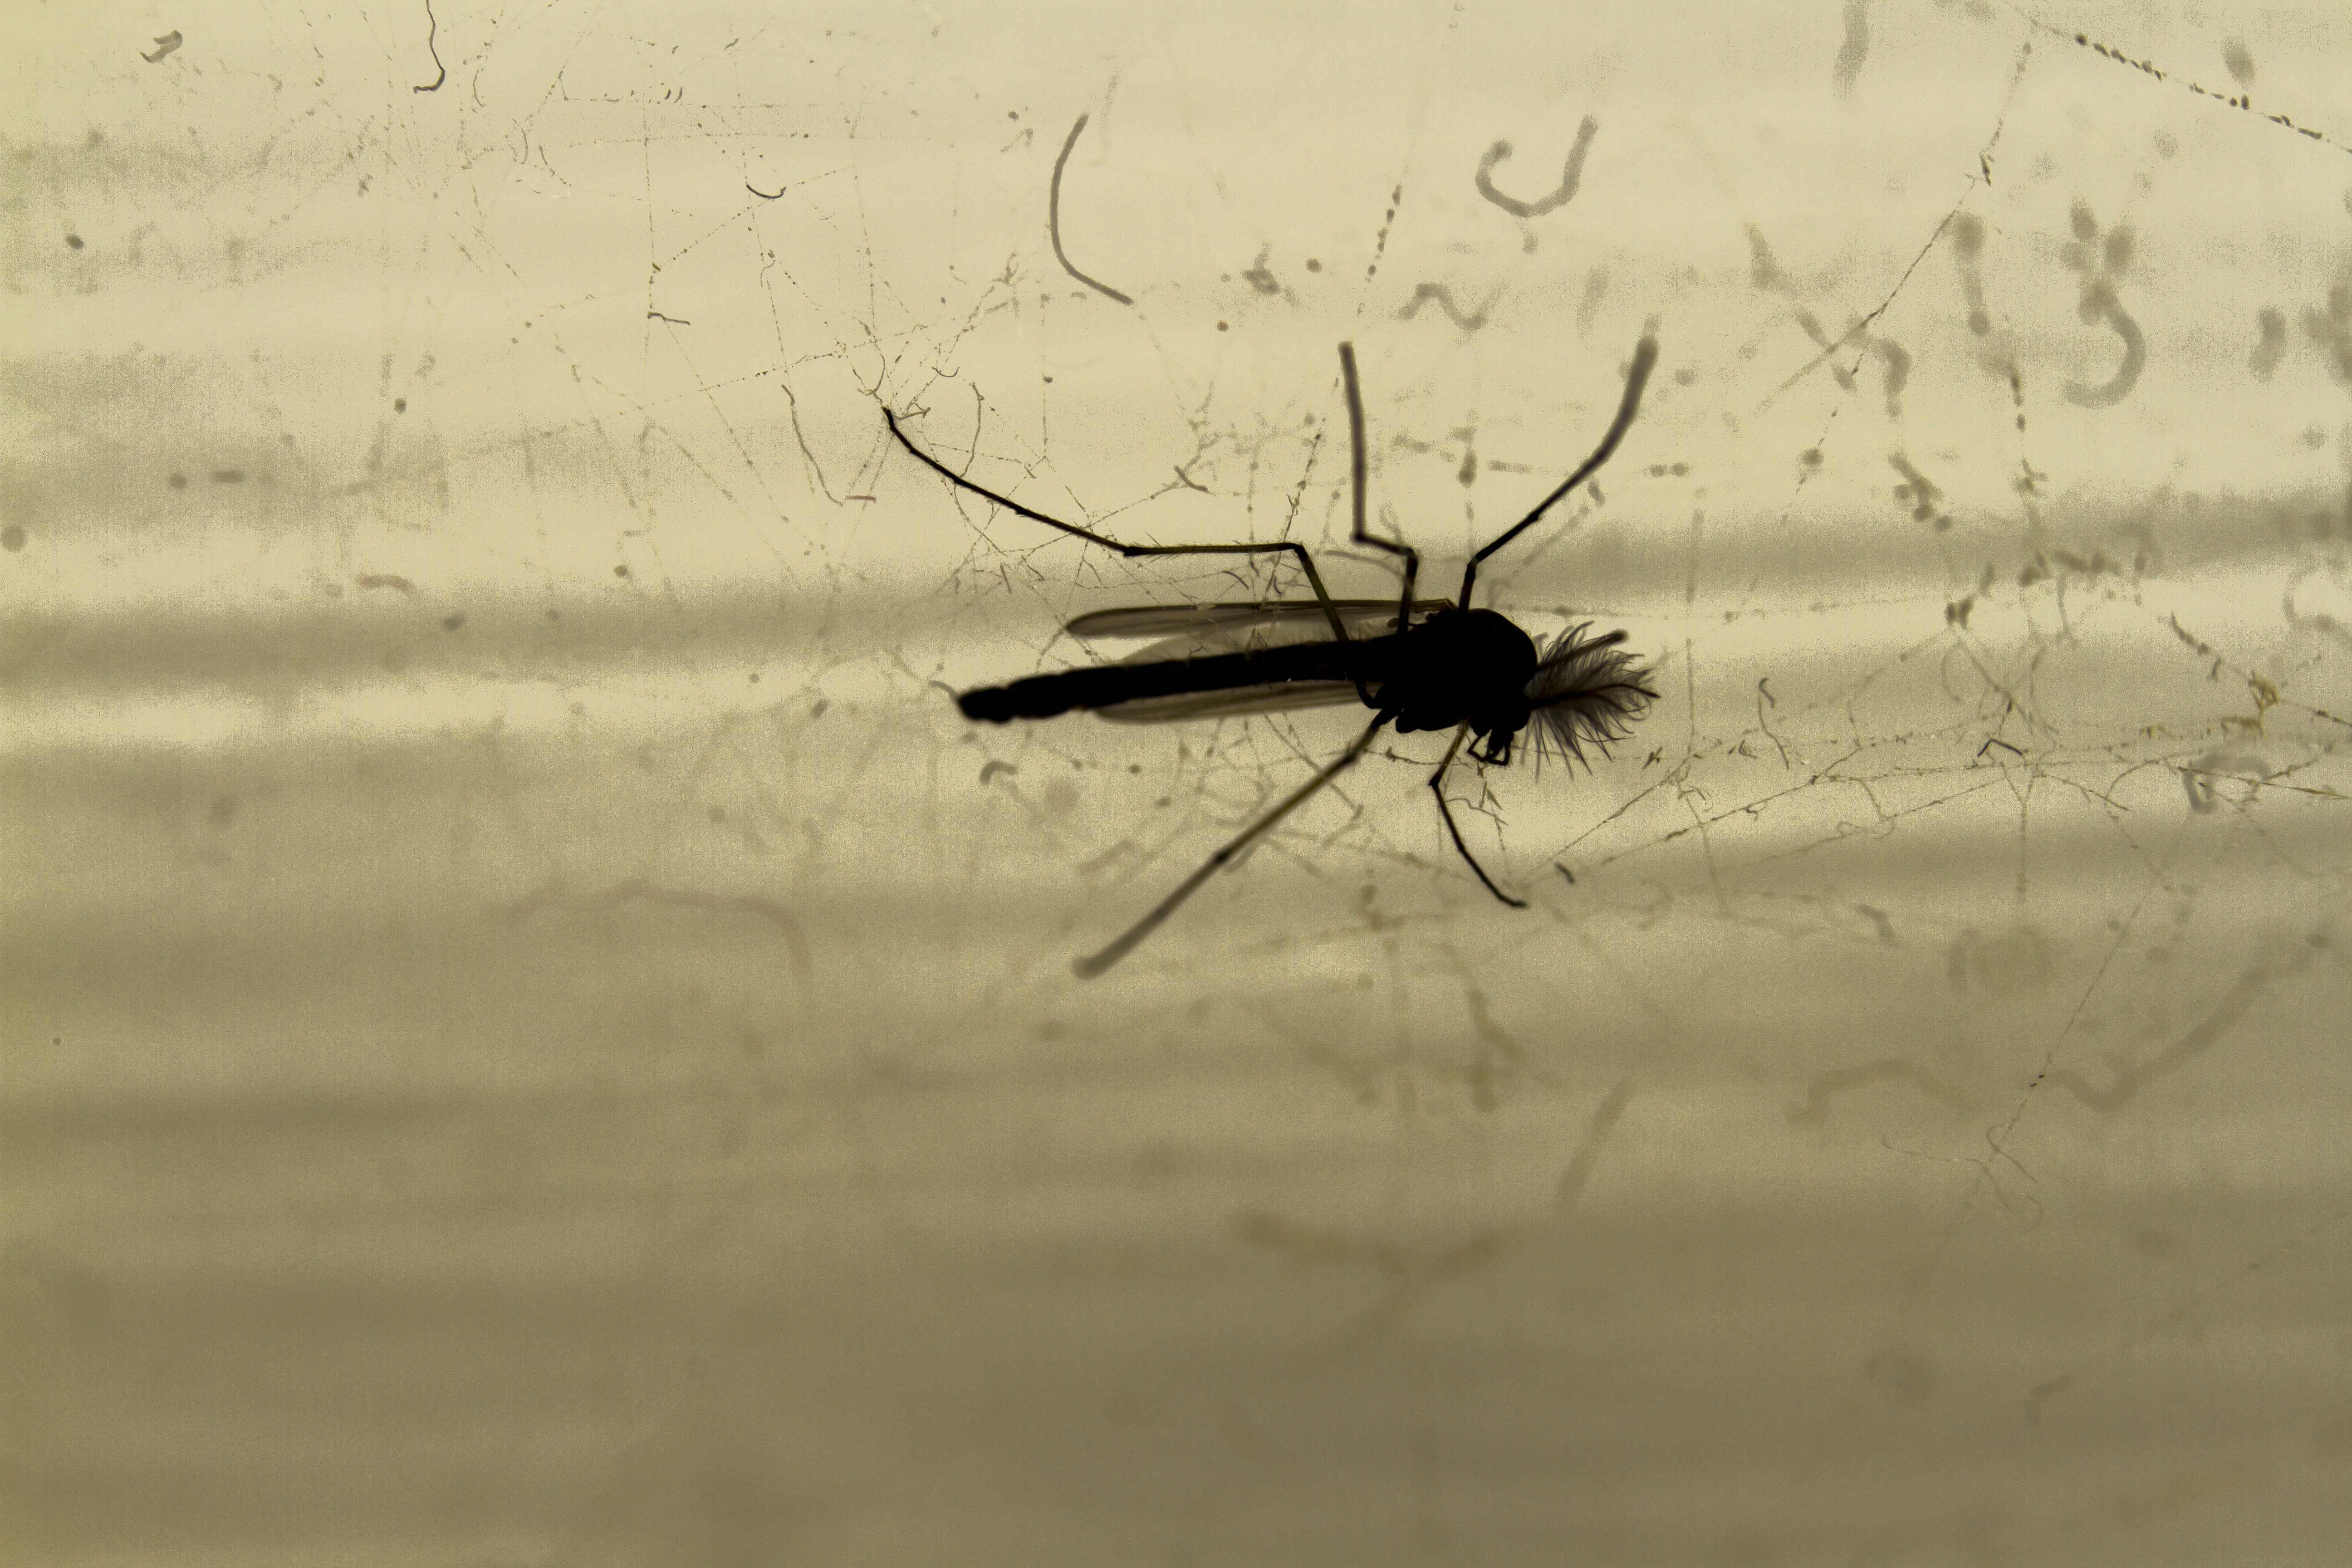
wing, insect, macro, fauna, invertebrate, close up, uk, canon7d, hww, nikkvalentine, peterborough, wingwednesday, canon60mmmacrousm, macro photography, arthropod